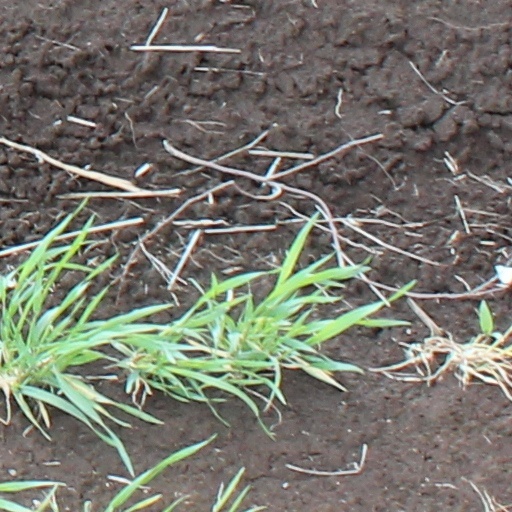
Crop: wheat